Phillip Adams (writer)

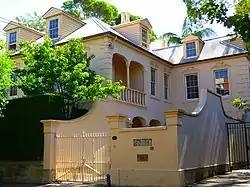
Stoneleigh, Darlinghurst, Adams's former home

Adams is married to Patrice Newell. He has four daughters: three with his first wife, Rosemary Fawcett, and one with Newell. He lives on "Elmswood", a large property near Gundy in the Hunter Valley in mid-northern New South Wales. He and his wife grow garlic and olives, and farm organically fed cattle. He previously had a home in Paddington, an inner suburb of Sydney. Prior to this, Adams lived for some time in Stoneleigh, a heritage-listed house in Darlinghurst. Adams collects antiquities from many "dead civilisations", including sculptures and artifacts of Egyptian, Roman, Greek, Etruscan, South American and other indigenous cultures' origin.